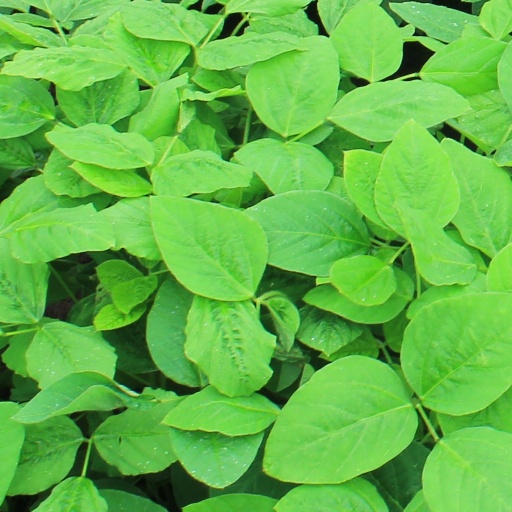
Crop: soybean